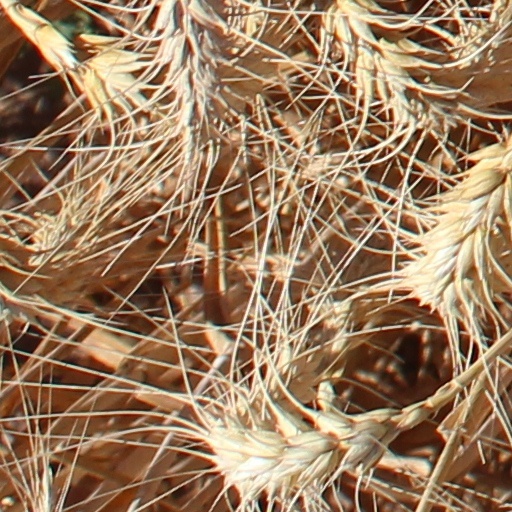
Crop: wheat